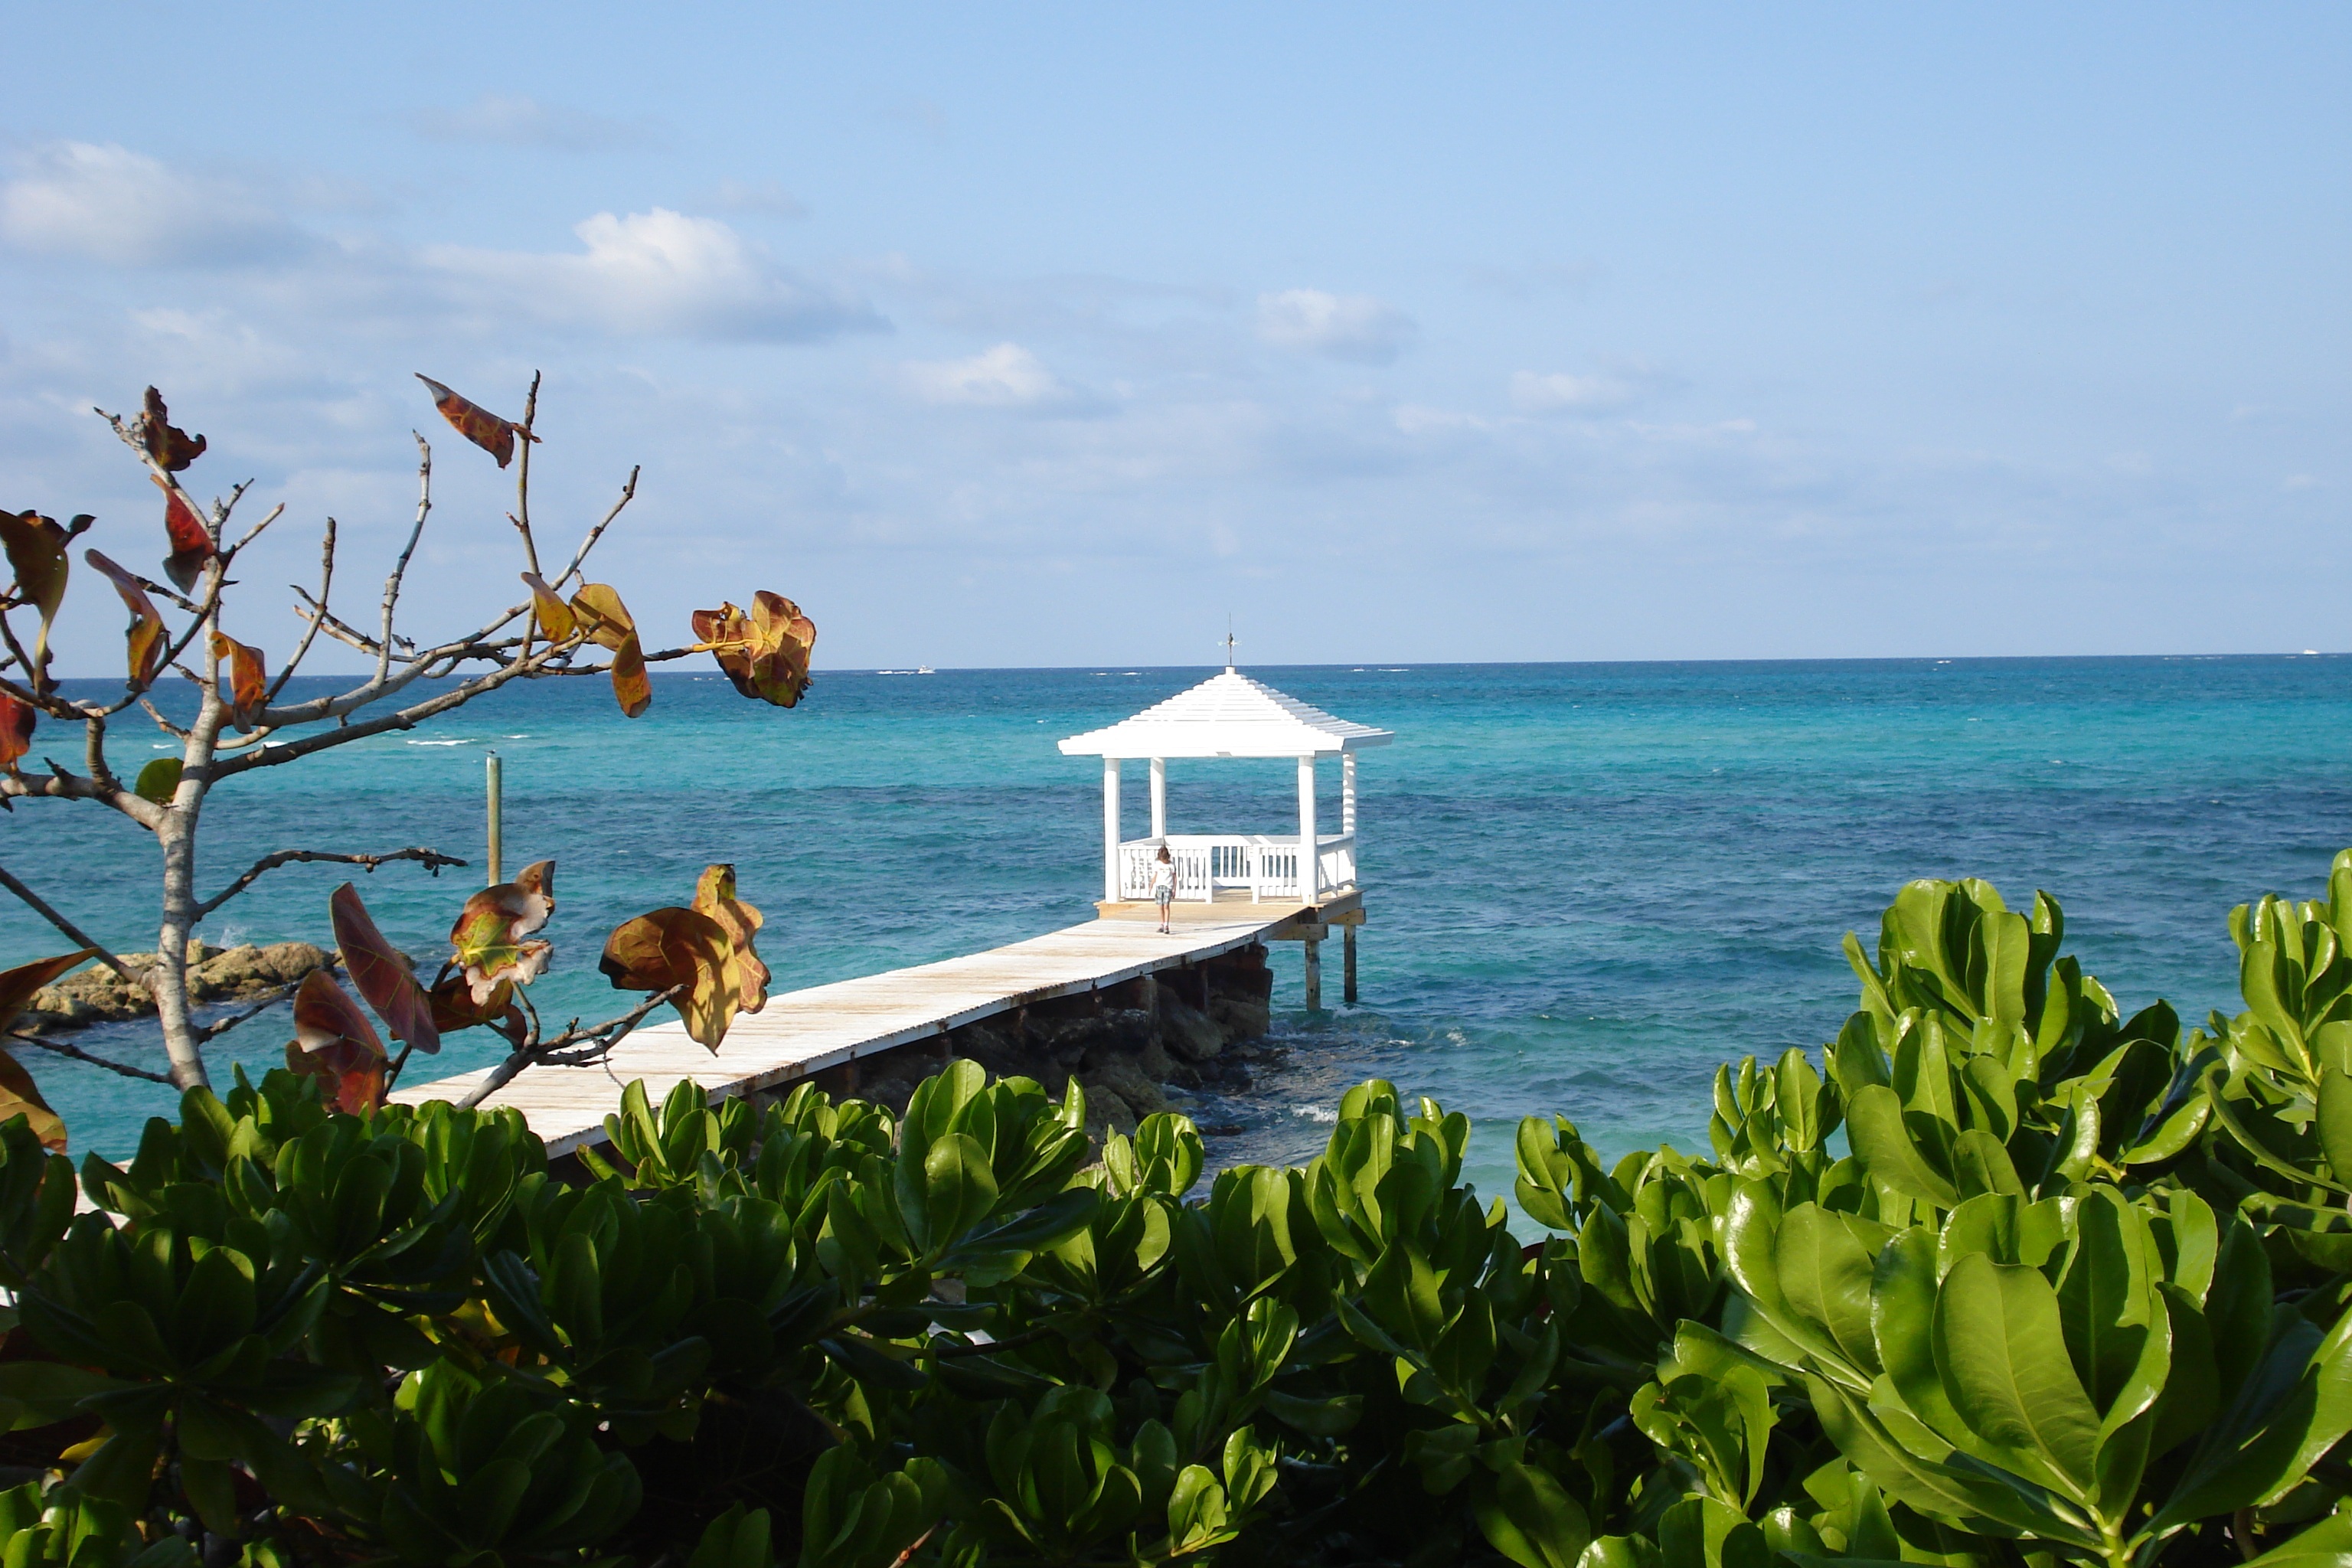
beach, sea, coast, ocean, shore, flower, view, vacation, paradise, bay, island, tourism, luxury, nassau, bahamas, caribbean, tropics, cape, sand port